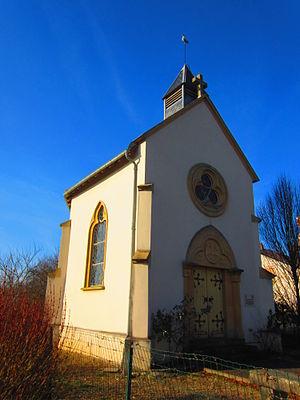
Chapelle Ressaincourt
Saint-Jure est une commune française située dans le département de la Moselle, en région Grand Est.
Ressaincourt est une ancienne commune française de la Moselle rattachée à Saint-Jure en 1813.